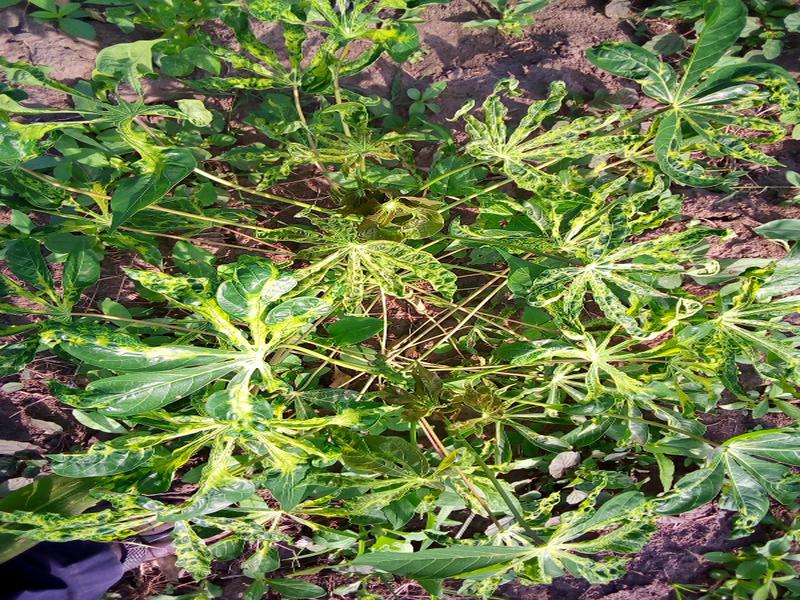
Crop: cassava
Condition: mosaic_disease